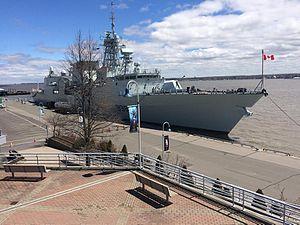
La frégate canadienne NCSM Montréal (FFH 336) au port de Trois-Rivières le 12 mai 2017.
Les inondations printanières 2017 au Québec sont un événement météorologique de crue exceptionnelle des cours d'eau du sud de la province de Québec, au Canada, due à la fonte des neiges au printemps, à laquelle se sont ajoutés de nombreux épisodes de pluie qui ont donné des cumuls anormalement élevés pour avril et mai.
L’Histoire de Trois-Rivières, fondée par Laviolette le 4 juillet 1634, est celle d'un carrefour de fréquentation par les Amérindiens, d'un poste de traite des fourrures, et finalement d'une ville industrielle qui devient le chef-lieu de la Mauricie.